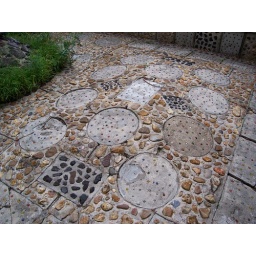
Decorative stone and glass marble walkway. Beer Can House: 222 Malone St., Houston, TX in the Memorial Park Area